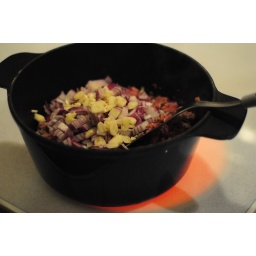
1 lb ground beef. 1lb Italian sausage. 1 cup diced onions. 4 cloves of garlic. Brown meat in dutch oven.